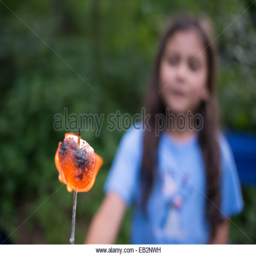
a girl prepares a flaming marshmallow at a campsite